Alexander H. Stephens

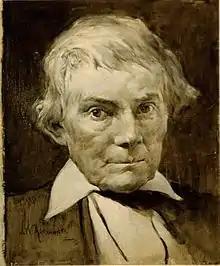
Alexander H. Stephens. Oil painting by John White Alexander. Published as cover of "Harper's Weekly", 27:145 (March 10, 1883).

Despite his late arrival in the Democratic Party, Stephens quickly rose through the ranks. He even served as President James Buchanan's floor manager in the House during the fruitless battle for the slave state Lecompton Constitution for Kansas Territory in 1857. He was instrumental in framing the failed English Bill after it became clear that Lecompton would not pass in order to negotiate the approval.